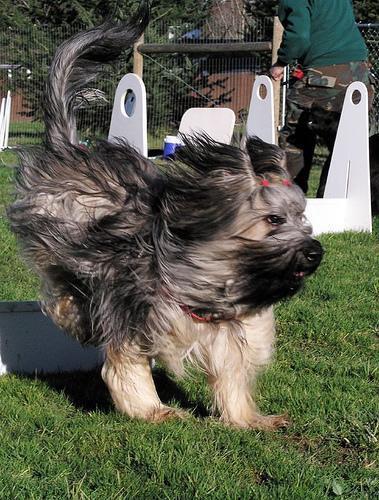
briard